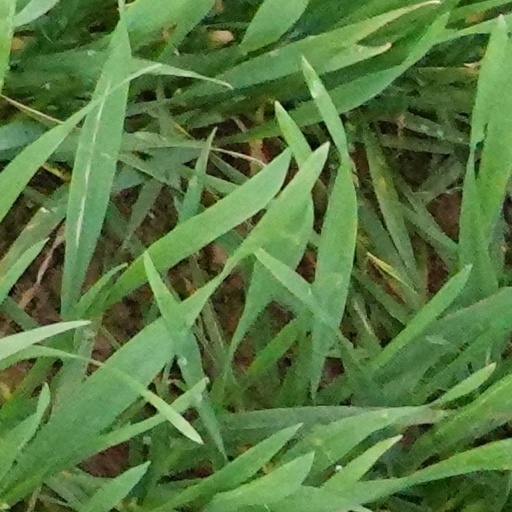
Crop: wheat